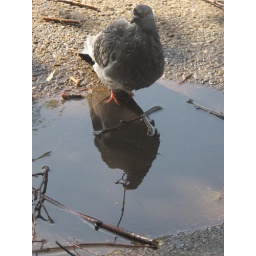
pigeon in the mirror